Dragon's Crown

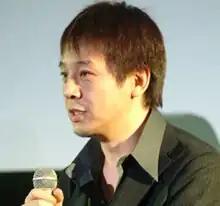
Hitoshi Sakimoto composed and co-arranged the soundtrack of "Dragon's Crown".

The music was composed by long-term Vanillaware collaborator Hitoshi Sakimoto and his company Basiscape. It was Sakimoto's first solo soundtrack in many years. Sakimoto wanted to explore how humans confronted the forces of nature and monsters. His chosen overall focus of the music was defined by him as "affection". The musical tracks were divided into three categories accompanying this theme; humans, nature and monsters. Within his score, humans lived life to the full regardless of their morals, nature was impersonal and could provide support, and monsters were supernatural things divorced from everything else. While many of his previous scores had been set in worlds of either dominant hope or despair, with "Dragon's Crown" he wanted to balance the two. He also shifted his style to incorporate more ethnic percussion. The score was arranged by Sakimoto and Azusa Chiba. For the game's vocals, Sakimoto chose singer Eumyth to evoke its fantasy elements.